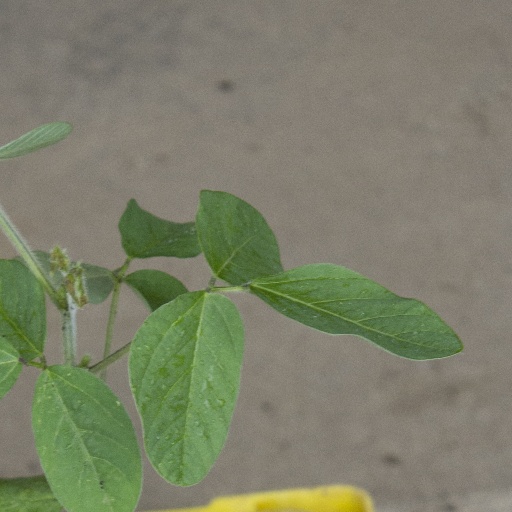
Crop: soybean